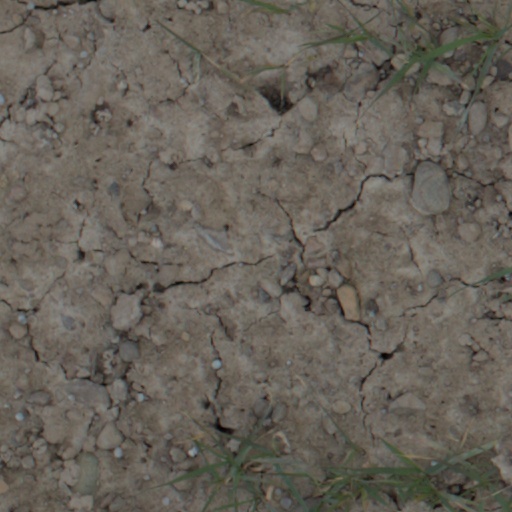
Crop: wheat